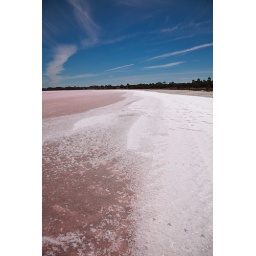
This is a salt lake in Victoria Australia. The salt is translucent and the ground underneath gives it a pink colour.